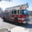
Label: truck